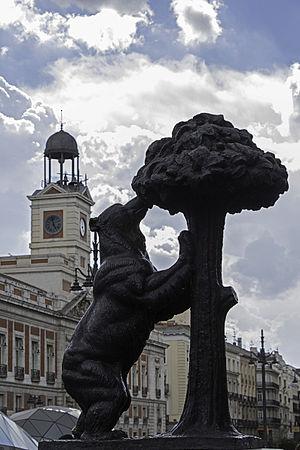
La statue de l'ours et de l'arbousier est une sculpture monumentale en bronze de la seconde moitié du XXᵉ siècle, située à Madrid. Elle représente un ours se tenant debout sur ses deux pattes arrière, appuyé contre un arbousier. L'ours et l'arbousier sont les symboles héraldiques de la ville, apparaissant également sur son drapeau et son blason.